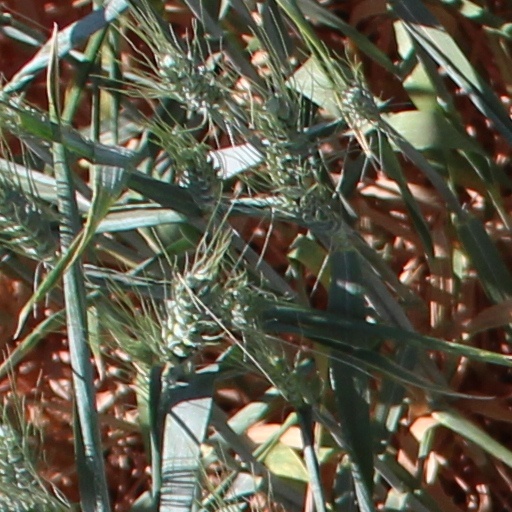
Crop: wheat